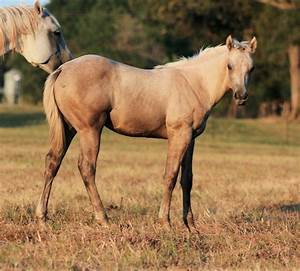
Label: horse